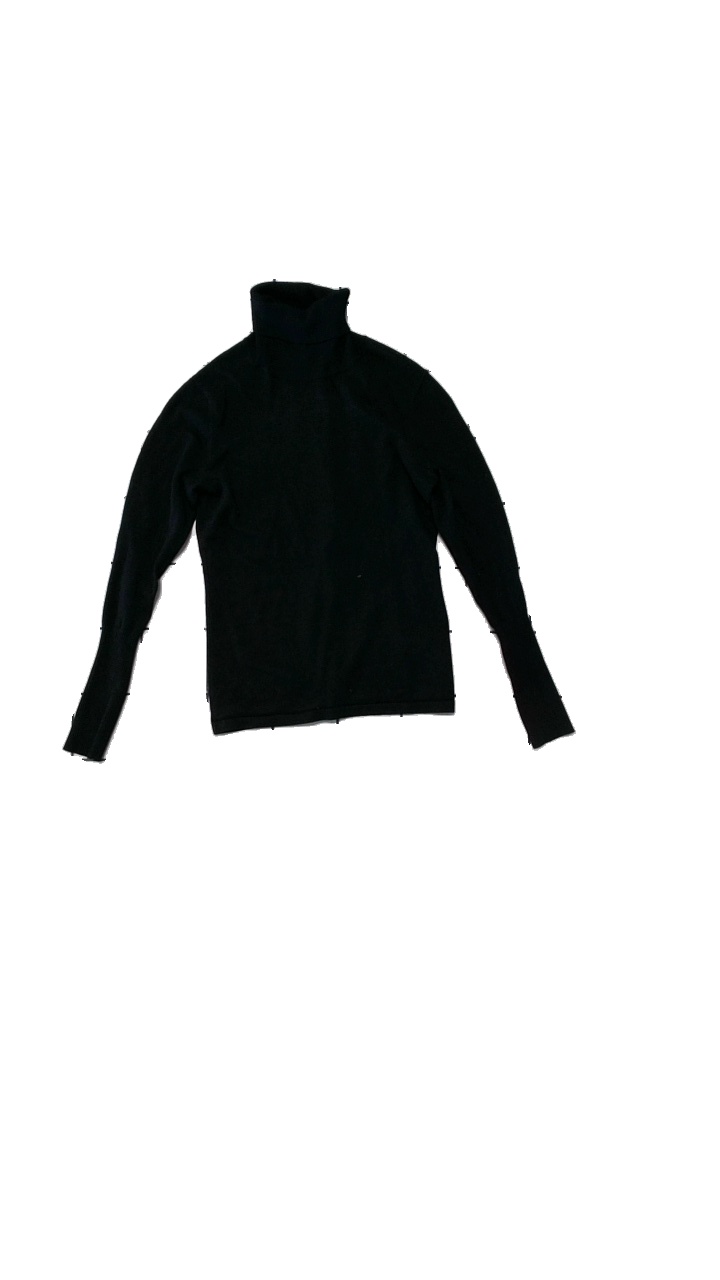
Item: Top (Ladies)
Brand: Lindex
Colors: Black
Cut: Regular, Turtle neck
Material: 77% viscose, 23% polyester
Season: All
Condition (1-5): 2
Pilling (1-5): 2
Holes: Minor
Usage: Export
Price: <50